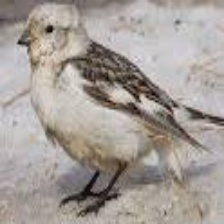
Species: MCKAYS BUNTING
Scientific name: PLECTROPHENAX HYPERBOREUS
ImageNet parent category: indigo_bunting